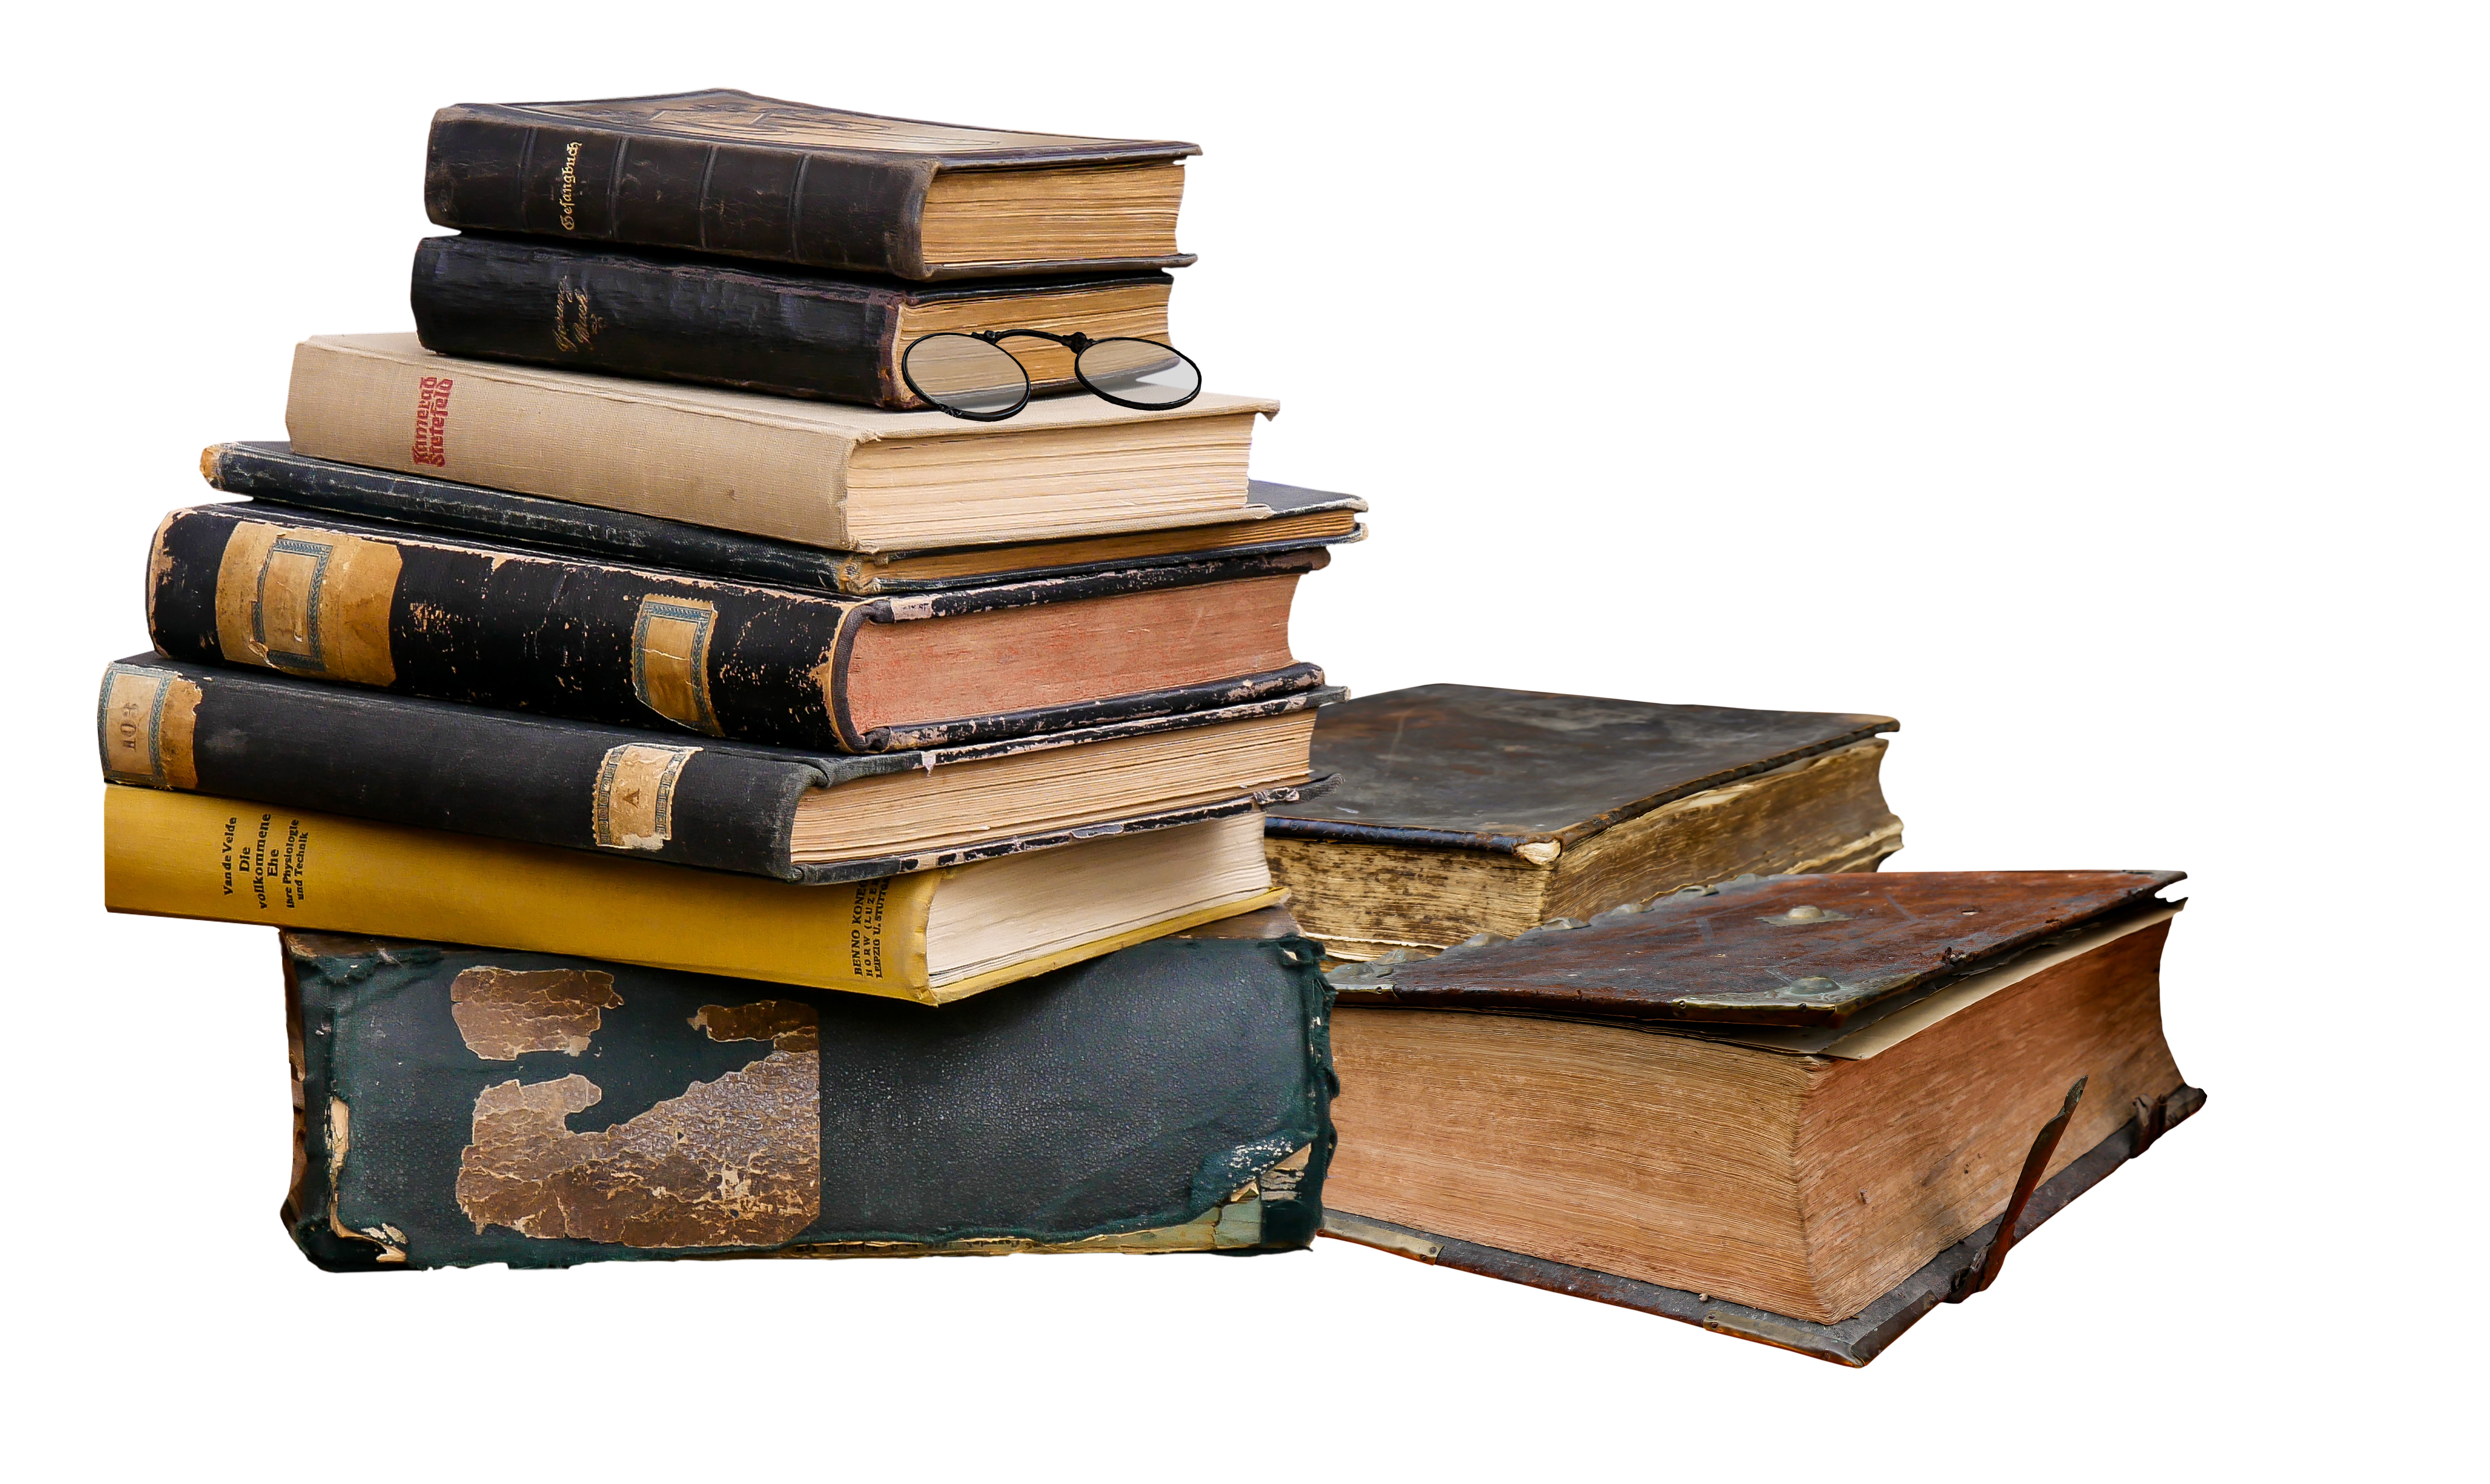
book, read, wood, antique, old, isolated, training, stack, furniture, old book, education, spine, cash, worn, literature, study, books, glasses, school, learn, historically, used, know, old books, man made object